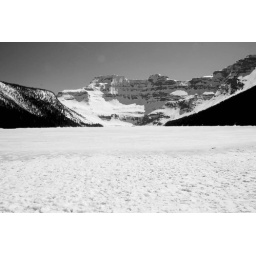
glacier lake in black and white